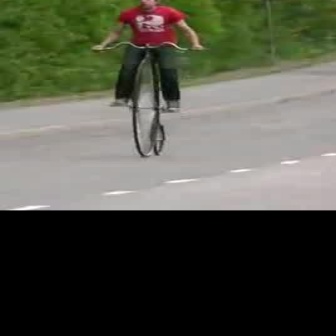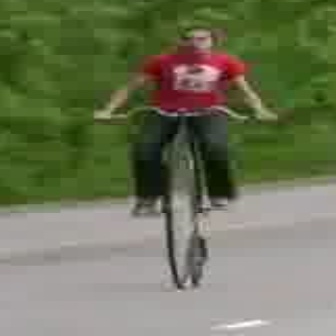
  Please identify the target specified by the bounding box [87,40,204,157] in the first image and locate it in the second image. Return the coordinates in [x_min,y_min,x_max,y_max] format.
Answer: [85,103,269,286]